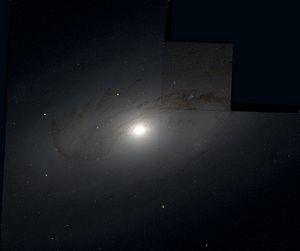
NGC 1617 est une galaxie spirale barrée située dans la constellation de la Dorade à environ 48 millions d'années-lumière de la Voie lactée. Elle a été découverte par l'astronome australien James Dunlop en 1826.